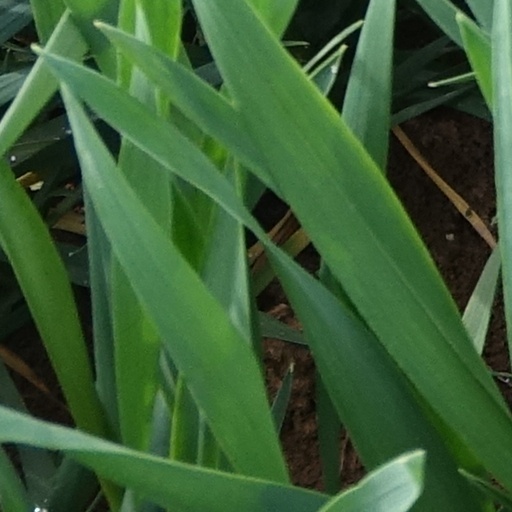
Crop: wheat